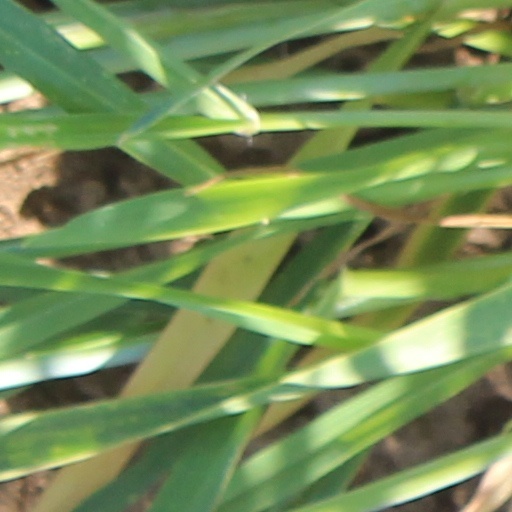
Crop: wheat